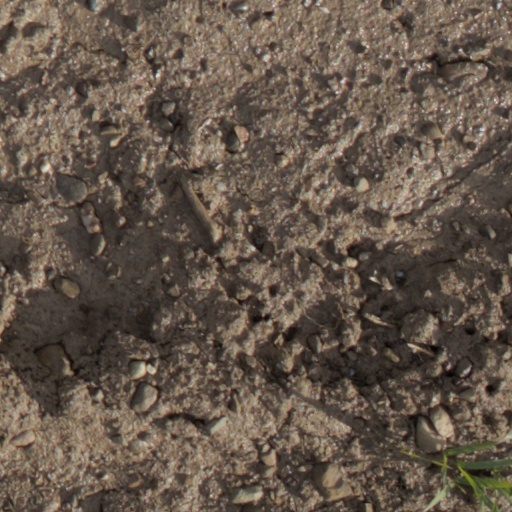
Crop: wheat